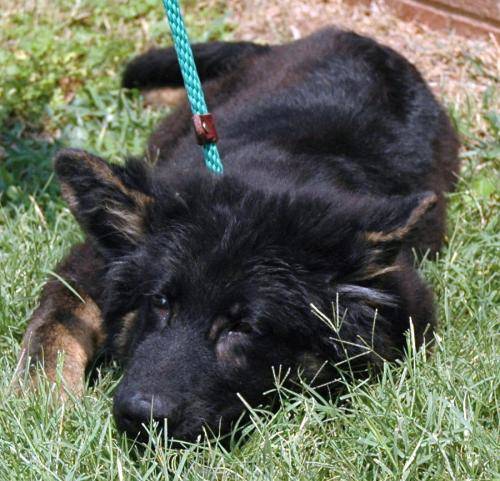
Label: dog